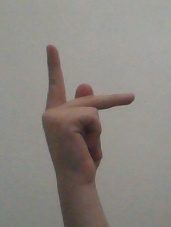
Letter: dha